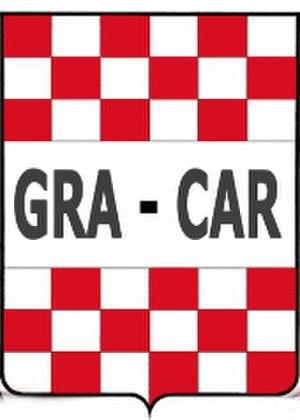
Graffignana est une commune italienne de la province de Lodi dans la région Lombardie en Italie.